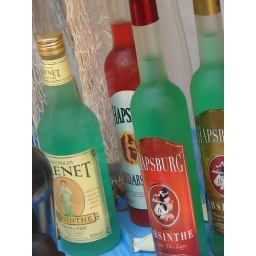
absinthe in the bottle shop window